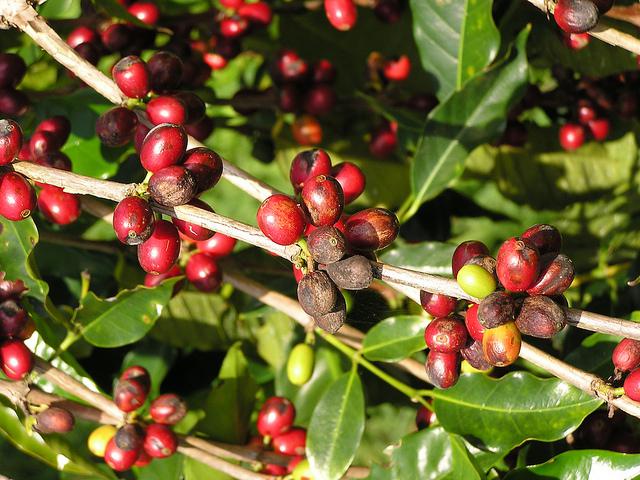
Plant: Coffee
Disease: coffee berry blotch